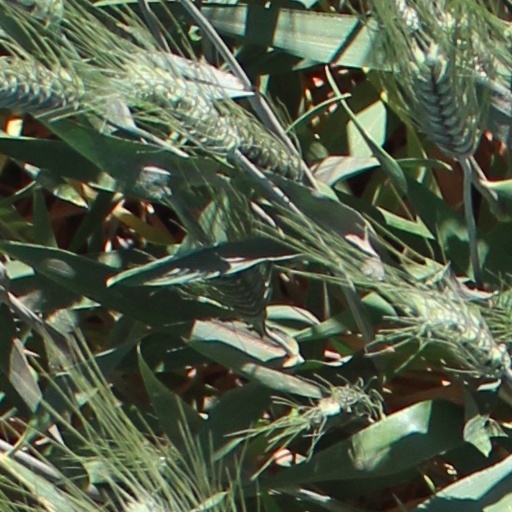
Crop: wheat